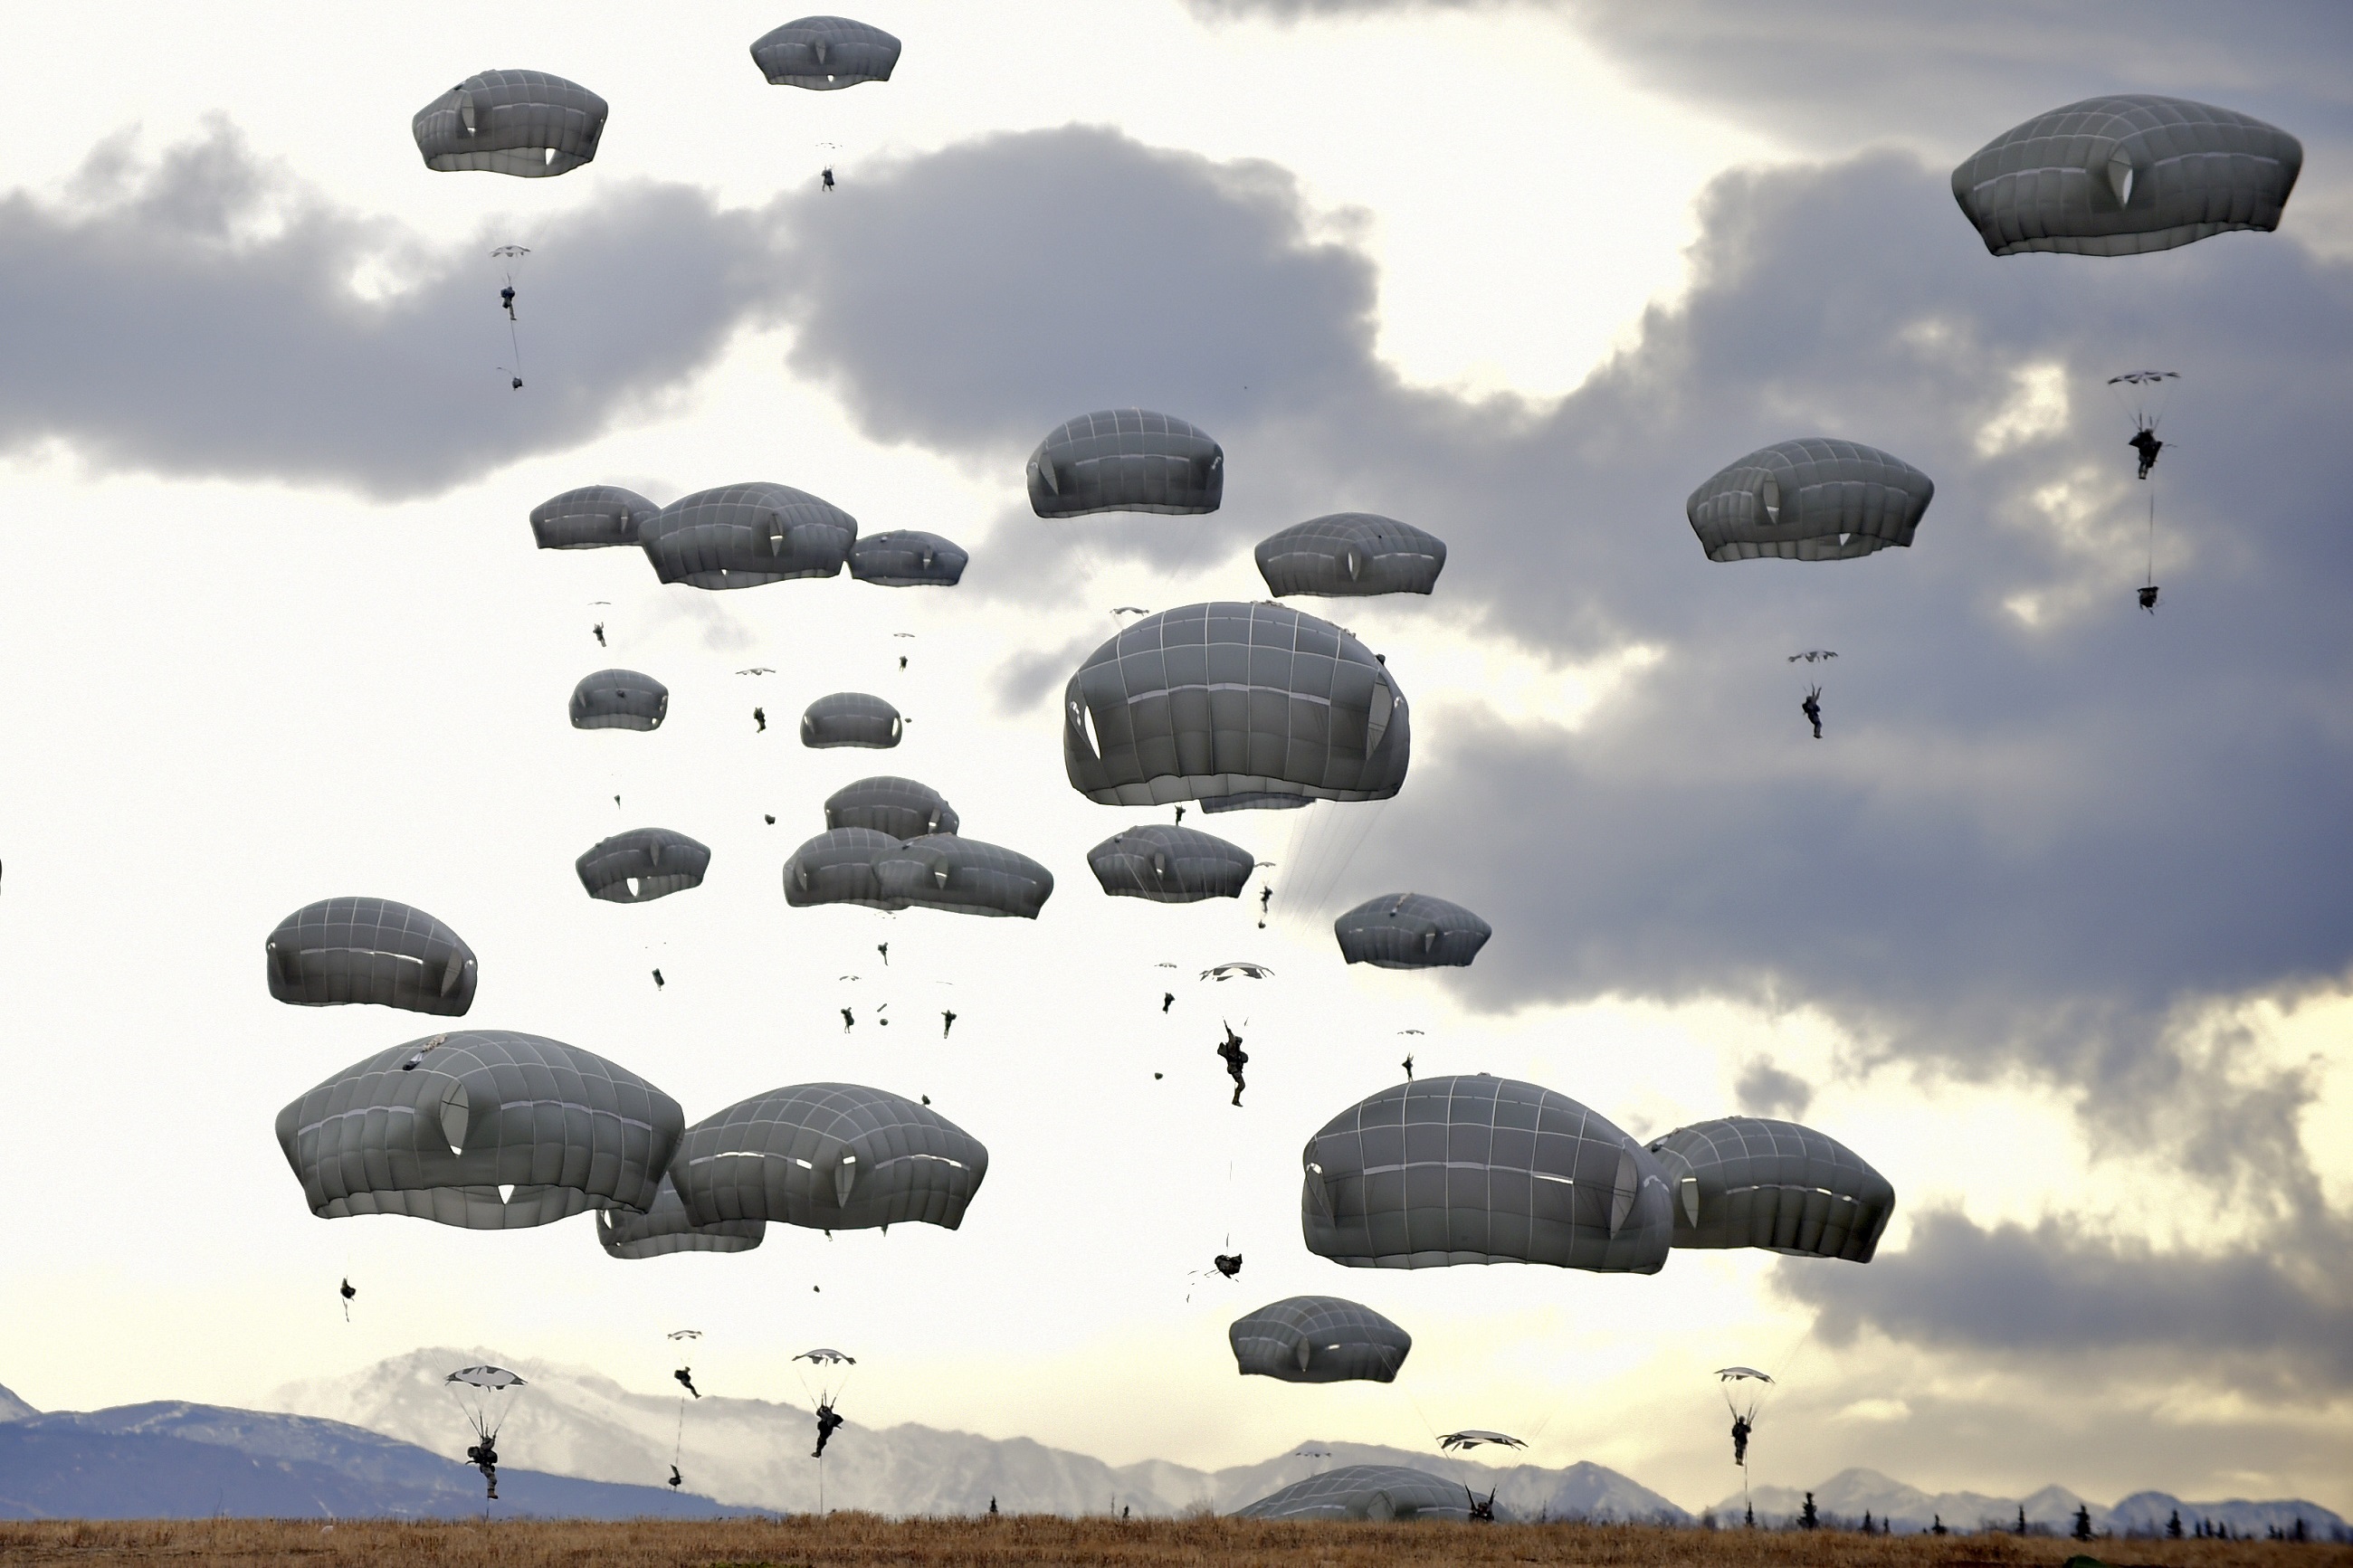
sky, air, hot air balloon, plane, aircraft, military, jumping, canopy, vehicle, training, floating, lighting, parachute, jumper, american, airborne, airship, forces, parachuting, zeppelin, hot air ballooning, parachutists, paratroopers, atmosphere of earth, executive car